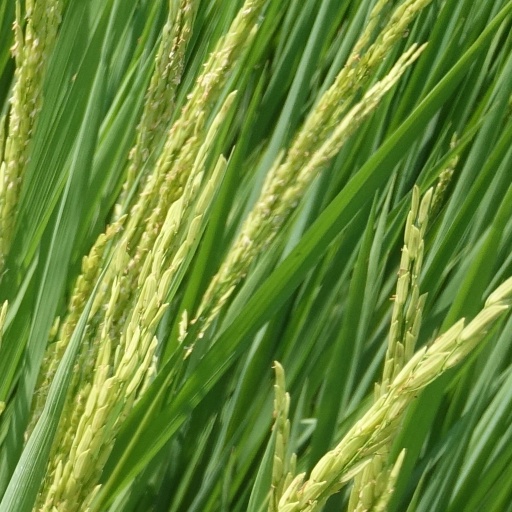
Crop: rice